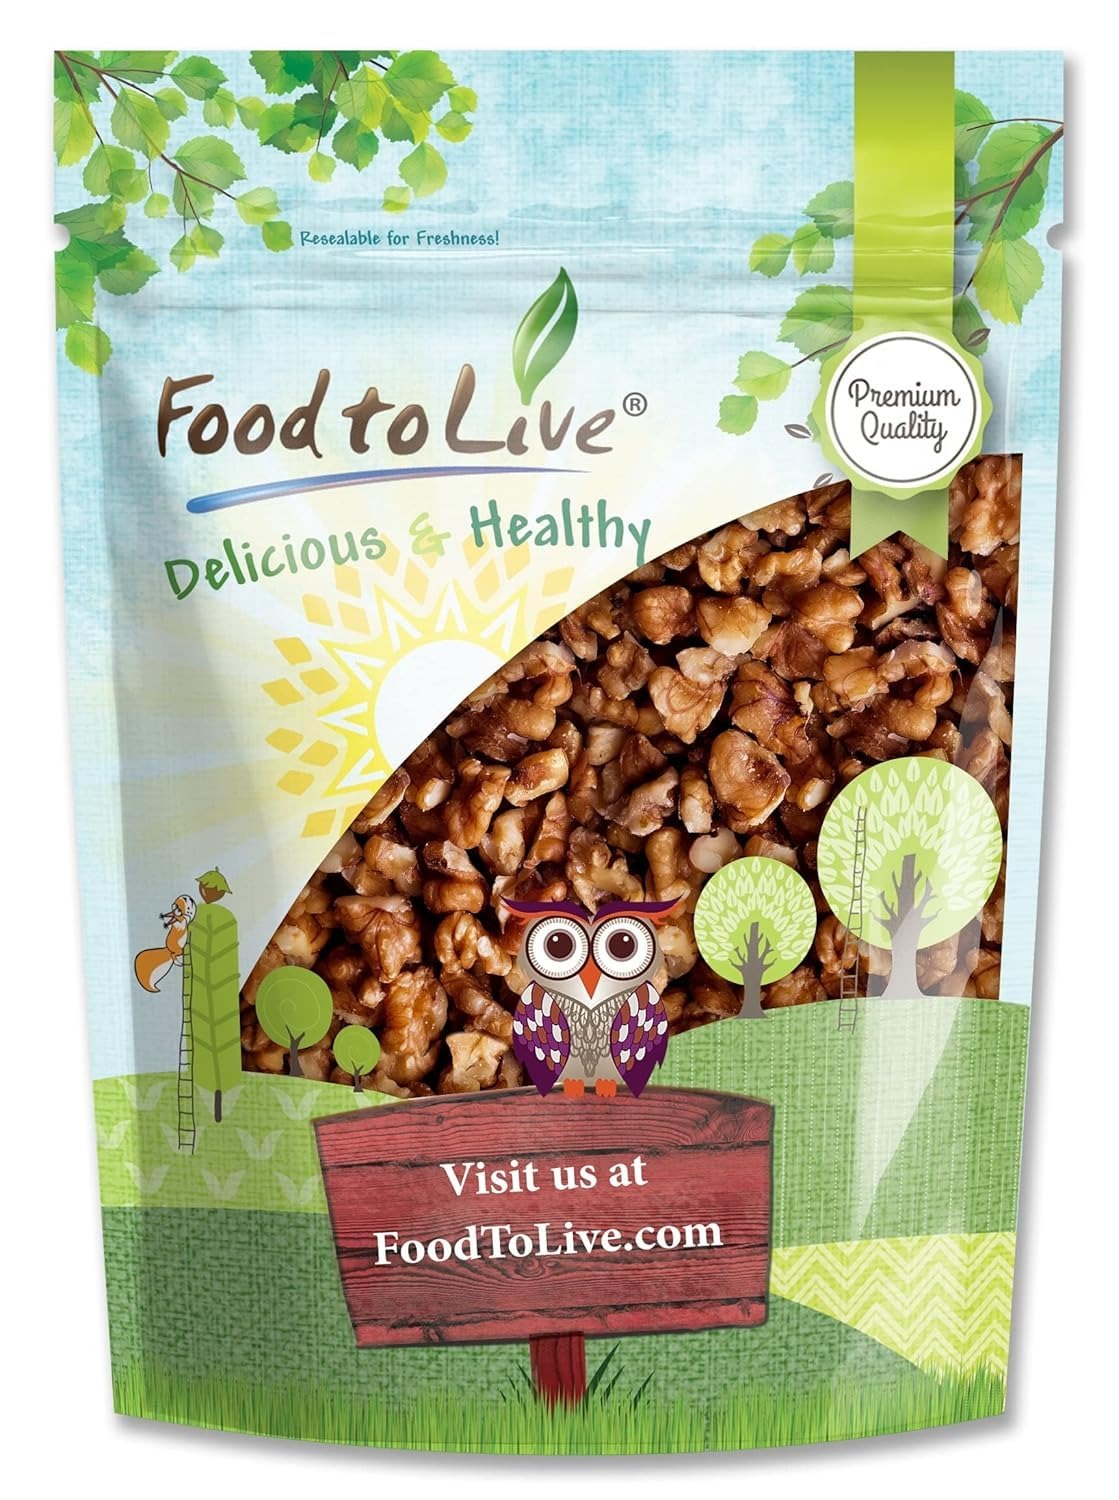
Item Name: Food to Live Dry Roasted Walnuts, 1 Pound – Unsalted Nut Pieces. Delicious and Nutritious Snack. Keto and Paleo Friendly. Great for Salads, Oatmeal, and Baked Goods. Packed with Protein and Fats
Bullet Point 1: ✔️ PREMIUM QUALITY, VEGAN, KETO & PALEO: These Dry Roasted Walnut Pieces by Food to Live are of Premium Quality, Vegan, Keto, Paleo, and free of cholesterol and trans-fat.
Bullet Point 2: ✔️ ROASTED IN OVEN WITH NO OIL, UNSALTED: Unlike most Roasted Walnuts, our nuts are gently roasted in small portions in an oven with no oil added. Besides, they are unsalted and unsweetened.
Bullet Point 3: ✔️ HIGHLY NUTRITIOUS, RICH IN PROTEIN: Dry Roasted Walnuts are as nutritious as raw ones and contain great amounts of plant protein, dietary fiber, “good” fats, Vitamins E, B6, antioxidants and minerals such as Iron, Calcium, Magnesium, Potassium, Folic acid, and Copper.
Bullet Point 4: ✔️ WHOLESOME AND DELICIOUS SNACK, CHIPS SUBSTITUTE: These Roasted Walnut Pieces by Food to Live make an excellent crunchy snack that can substitute high-sodium potato chips and boost your energy levels.
Bullet Point 5: ✔️ VERSATILE USES, GREAT FOR BAKING: Roasted Walnuts are an amazing topper for oatmeal, granola, salads, pasta, sandwiches, and a great pastry ingredient. Use them when making desserts, candies, cookies, bread, muffins, and cakes.
Product Description: Want to swap high-sodium potato chips for a healthier yet delicious snack? Food to Live’s Dry Roasted Walnut Pieces are an excellent choice! They are gently roasted in small portions in an oven with no oil added, so there is no extra fat. These Walnut Pieces are of Premium Quality, Unsalted, Vegan, Kosher and Paleo- friendly. <br><br> Ways to use Dry Roasted Unsalted Walnuts<br><br> Oven Roasted Walnut Pieces have a rich nutty and somewhat sweet flavor. Their texture is extra crispy due to roasting which makes them a satisfying snack that you can enjoy right out of bag. You may also mix Walnut Pieces with other nuts or dried fruits to create your own trail mix. Moreover, these nuts will be a great part of charcuterie board (they pair especially well with meats and cheeses). Alternatively, Dry Roasted Walnuts are a wonderful topper for oatmeal, granola, smoothies, sandwiches, salads, ice cream, and pasta. What is more, use Roasted Walnut Pieces when making desserts, confectionary, and baking bread, cakes, cookies, or muffins. Stock up your pantry with Food to Live’s Dry Roasted Walnut Pieces bulk packages to always have a wholesome snack on hand.<br><br> Dry Roasted Walnut Nutrition Profile and Benefits<br><br> Raw Walnuts are loaded with various macro and micronutrients that offer many benefits for our wellbeing but so are oven-roasted walnuts. In fact, there isn’t much difference between the nutritional profiles of the two kinds. Although, comparing Dry Roasted vs Roasted Walnut Pieces, the second have added oil, thus, extra fat and calories. All in all, Dry Roasted Walnuts are a powerhouse of plant protein, dietary fiber, “good” fats, Vitamins B6 and E and essential minerals like Iron, Magnesium, Calcium, Folic Acid, Potassium, and Copper. Besides, these nuts are rich in Catechin, Phytic Acid, and Melatonin – potent antioxidants. You can include Dry Roasted Walnut Pieces into a Vegan, Keto, and Paleo diets.
Value: 16.0
Unit: Ounce

Price: 20.99